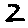
Label: 2